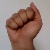
The image shows a hand gesture representing the letter 'A' in Indian Sign Language.